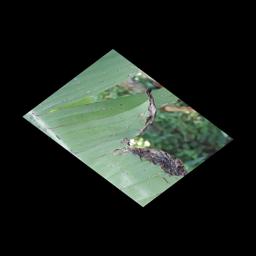
Label: POTASSIUM DEFICIENCY